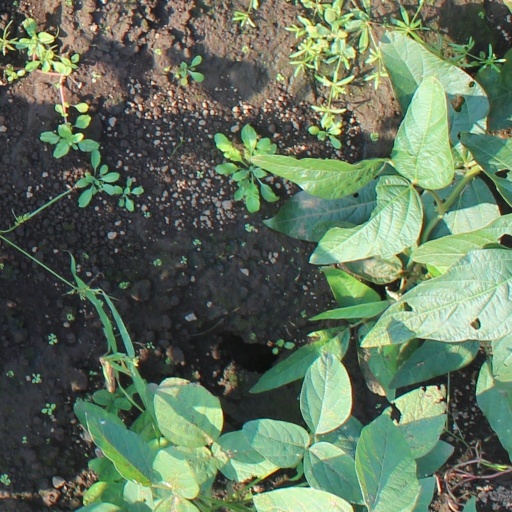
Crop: soybean